Carlsberg Museum

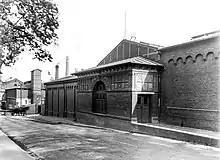
The Carlsberg Museum photographed by Frederik Riise

After purchasing "Bakkegården" and making it his family home, Carl Jacobsen expanded it with a winter garden in 1882. A passionate art collector, Carl Jacobsen used it for his sculptures which soon outnumbered the plants. In the autumn of 1882, he opened the collection to the public.